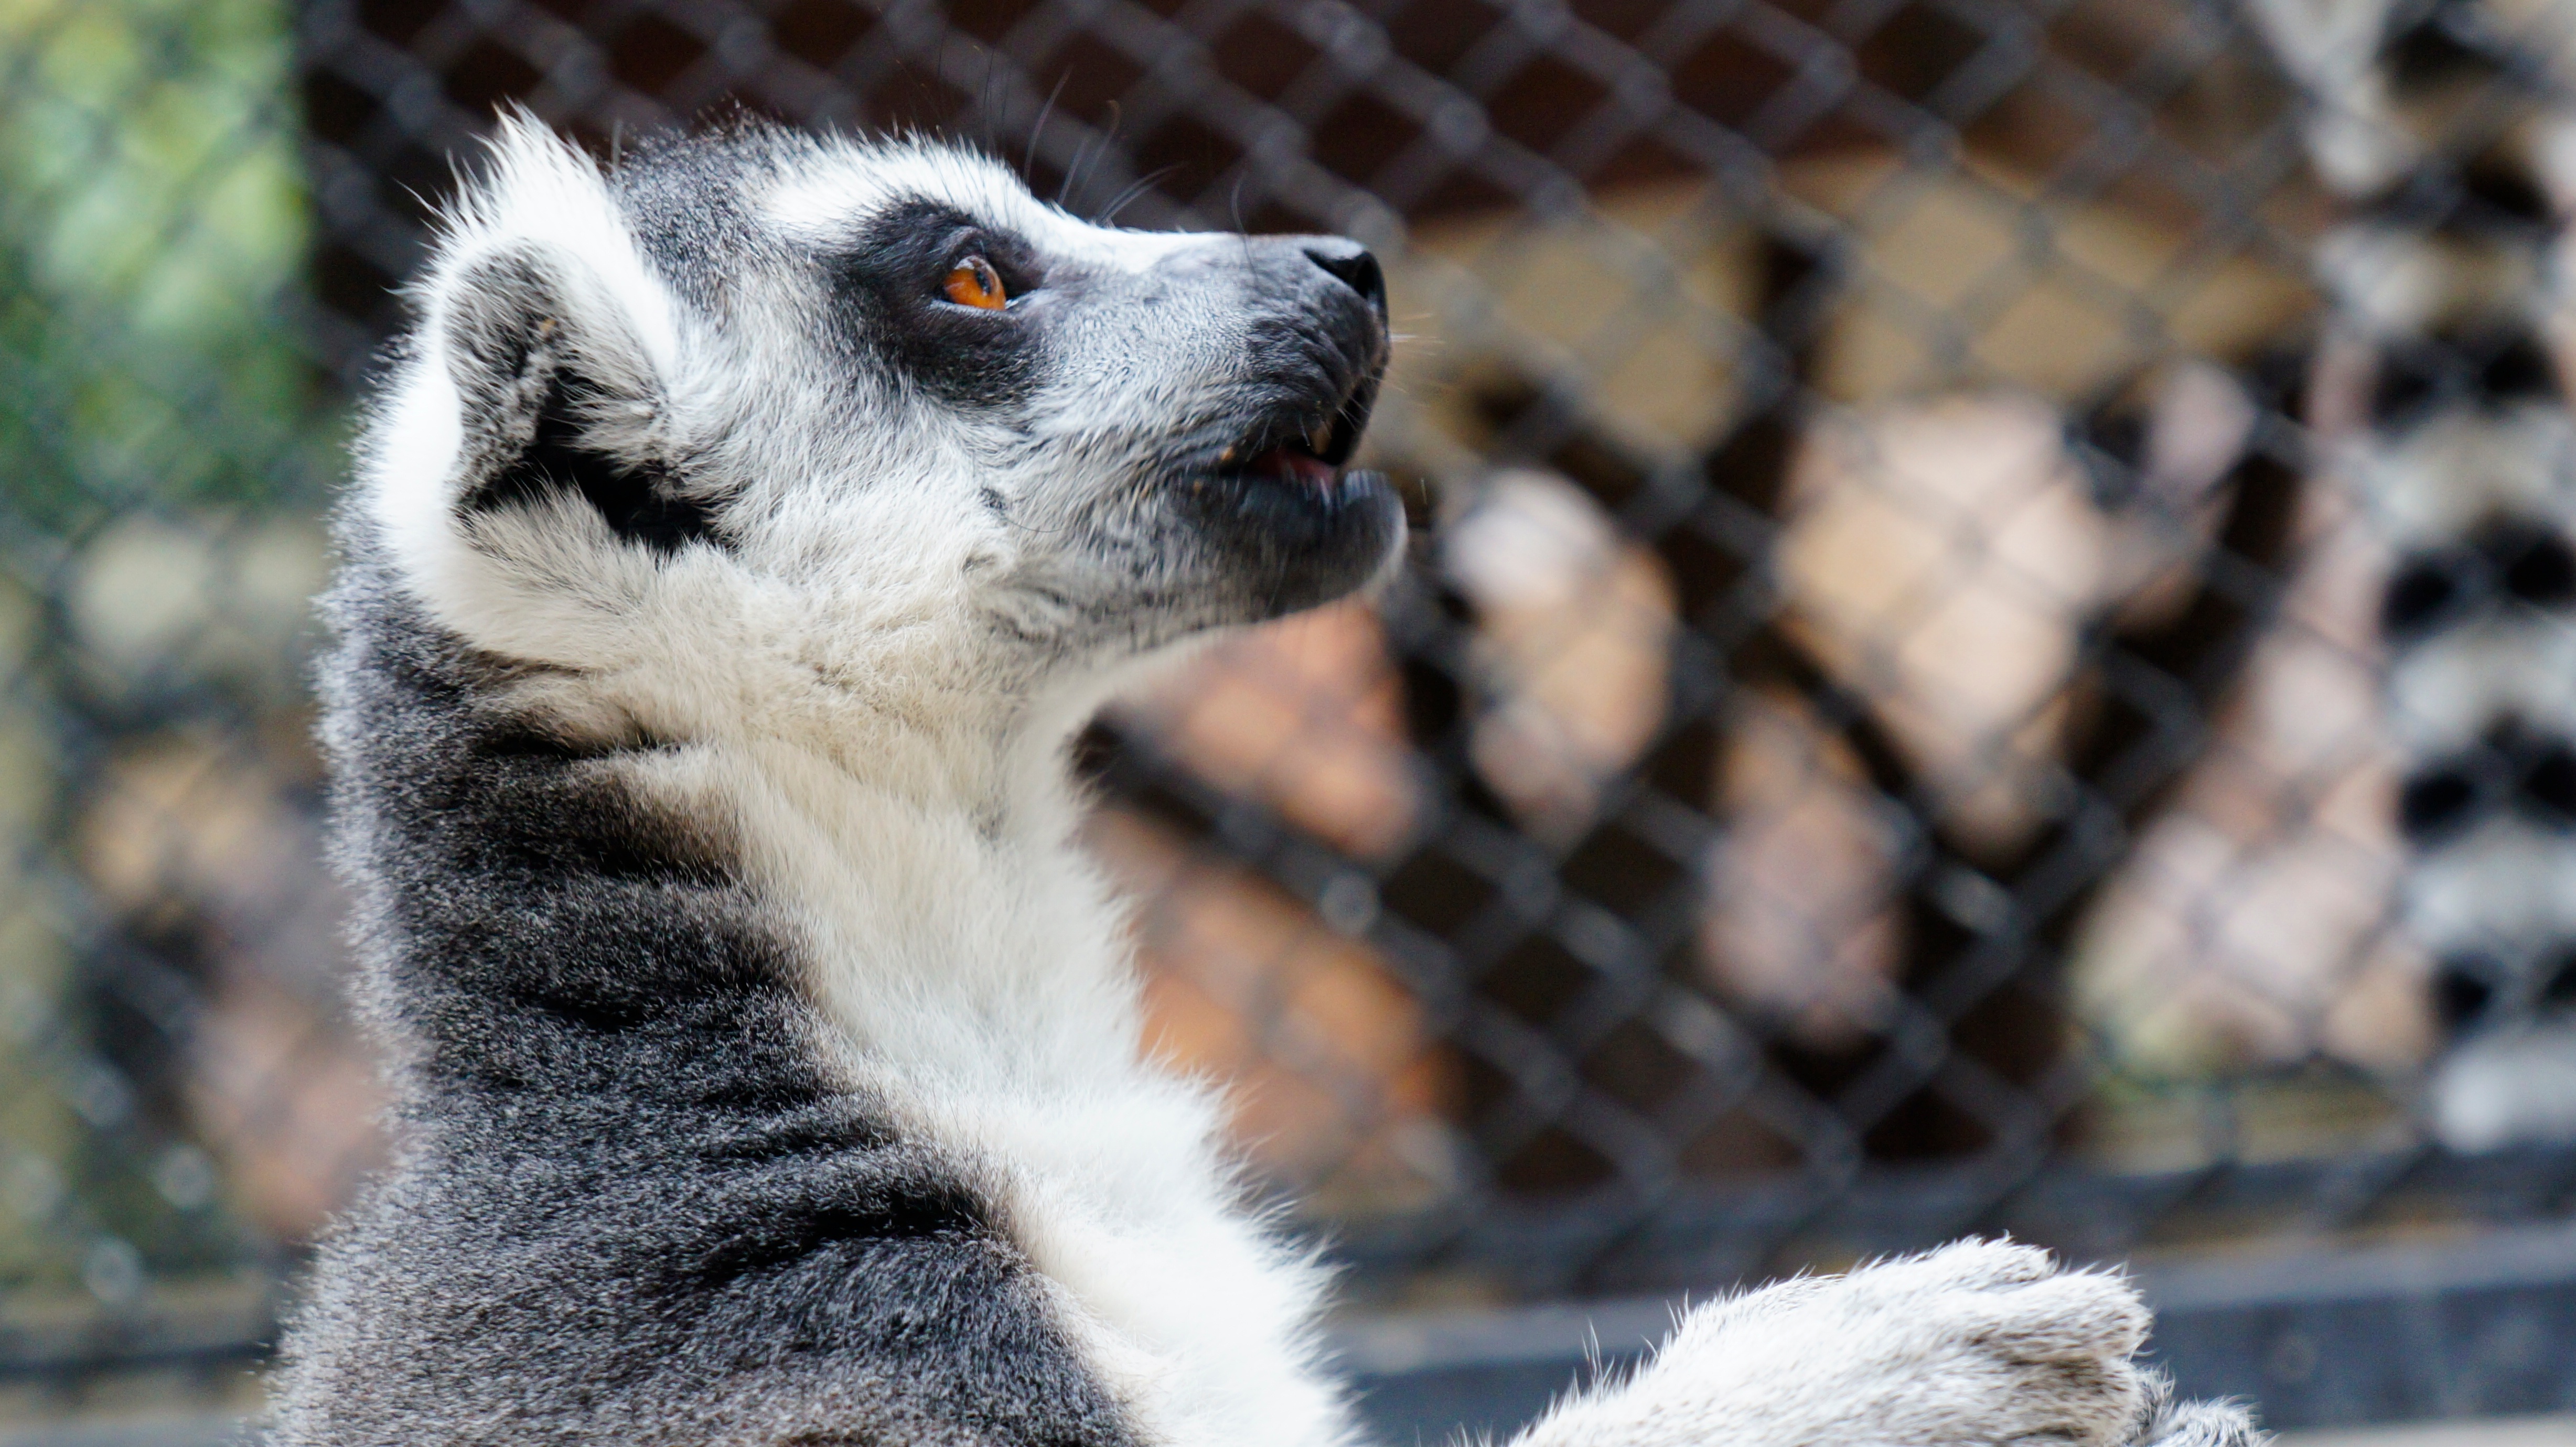
snow, winter, wildlife, zoo, mammal, fauna, close up, llama, vertebrate, lemur, meerkat, camel like mammal